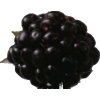
Label: blackberry